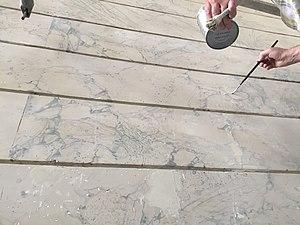
réalisation de la restauration des décors
L'hôtel de Rosières est un hôtel particulier situé à Besançon dans le département du Doubs.